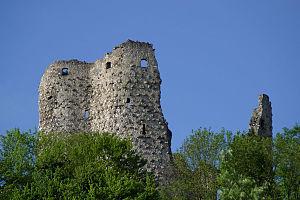
Cette liste présente les biens culturels d'importance nationale dans le canton de Bâle-Campagne. Cette liste correspond à l'édition 2009 de l'Inventaire suisse des biens culturels d'importance nationale pour le canton de Bâle-Campagne. Il est trié par commune et inclut : 36 bâtiments séparés, 6 collections et 22 sites archéologiques.